The Brides of Dracula

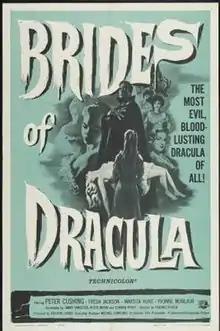
US theatrical release poster

The Brides of Dracula is a 1960 British supernatural gothic horror film produced by Hammer Film Productions. Directed by Terence Fisher, the film stars Peter Cushing, David Peel, Freda Jackson, Yvonne Monlaur, Andrée Melly, and Martita Hunt. The film is a sequel to the 1958 film "Dracula" (known in the US as "Horror of Dracula"), though the character of Count Dracula does not appear in the film, and is instead mentioned only twice. Christopher Lee declined to appear in the film as Dracula since he feared typecasting, but he would years later reprise his role in the next film in the Dracula series, "" (1966). Roy Ashton handled Makeup, Syd Pearson did Special Effects, Bernard Robinson was Production Designer and John Peverall was Assistant Director. David Peel (who had little acting experience at this point) was chosen for the lead vampire role of Baron Meinster. He soon after retired from acting and went into selling real estate and antiques. Filming began Jan. 26, 1960 and ended on March 18. The film premiered on July 7, 1960 at the Marble Arch Odeum, and was released in the UK on Aug. 29th, and in the US in September.